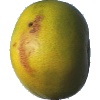
Label: Pomelo Sweetie 1